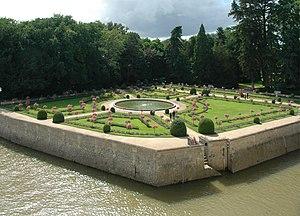
Château de Chenonceau, Jardin Catherine de Medicis
La Renaissance française est un mouvement artistique et culturel situé en France entre le milieu du XVᵉ siècle et le début du XVIIᵉ siècle. Étape de l'époque moderne, la Renaissance apparaît en France après le début du mouvement en Italie et sa propagation dans d'autres pays européens.
Le château de Chenonceau est un château de la Loire situé en Touraine, sur la commune de Chenonceaux, dans le département d'Indre-et-Loire en région Centre-Val de Loire.
Les jardins de la Renaissance française sont un style de jardin inspiré à l'origine par les jardins de la Renaissance italienne, qui a évolué par la suite pour donner naissance au style plus grandiose et plus formel du jardin à la française sous le règne de Louis XIV, à partir du milieu du XVIIᵉ siècle.